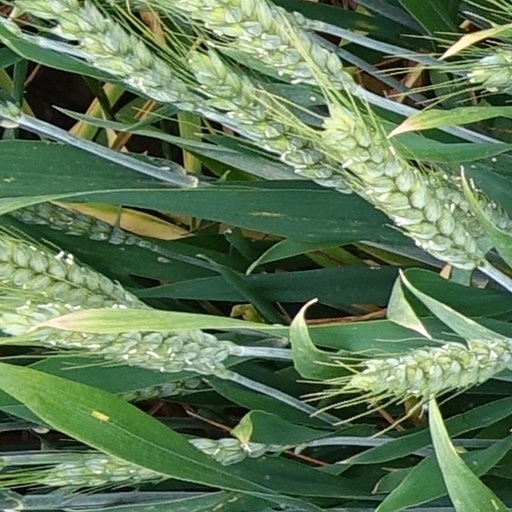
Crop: wheat